Royal Ontario Museum

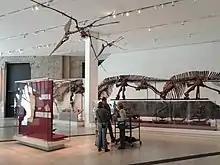
Fossils in the James and Louise Temerty Galleries of the Age of Dinosaurs and Gallery

The Life in Crisis: Schad Gallery of Biodiversity, designed by Reich+Petch and opened in late 2009, features endangered species, including specimens of a polar bear, a giant panda, a white rhinoceros, a Burmese python, Canadian coral, a leatherback sea turtle, a coelacanth, a "Rafflesia" flower and many other rare species. Included among these specimens is Bull, a southern white rhinoceros that became a famous conservation success story for his species. There are also recently extinct species displayed, including specimens of a passenger pigeon and a great auk, as well as skeletons of a dodo and a giant moa with a specimen of a moa egg, an elephant bird egg, and many other recently extinct species. The gallery presents the need to protect the natural environment and the need to educate the public about the main causes of extinction—overhunting, habitat destruction, and climate change. In September 2009, the gallery received an Award of Excellence by the Association of Registered Interior Designers of Ontario. In addition to showcasing the museum's natural collection, the Schad Gallery also aims to promote the conservation of Earth's biodiversity.